Klára Kadlecová

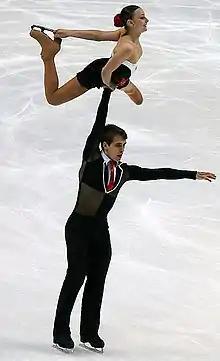
Kadlecová/Bidař in 2011.

Klára Kadlecová (born 4 April 1995 in Prague) is a Czech former competitive pair skater. Competing with Petr Bidař, she placed 7th at the 2011 European Championships in Bern and 15th at the 2011 World Championships in Moscow. In January 2012, Kadlecová confirmed that they had parted ways and she was searching for a new partner.